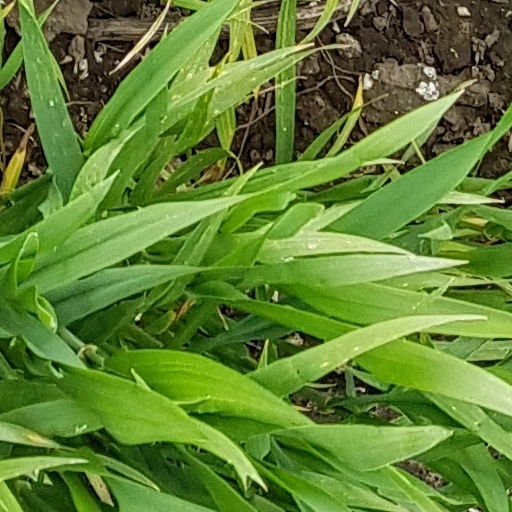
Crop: wheat